Gold Dust Hotel

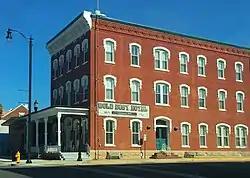

The Gold Dust Hotel, located at 402 N. Seventh St. in Fredonia, Kansas, was built in c.1884-85. It was listed on the National Register of Historic Places in 1991.